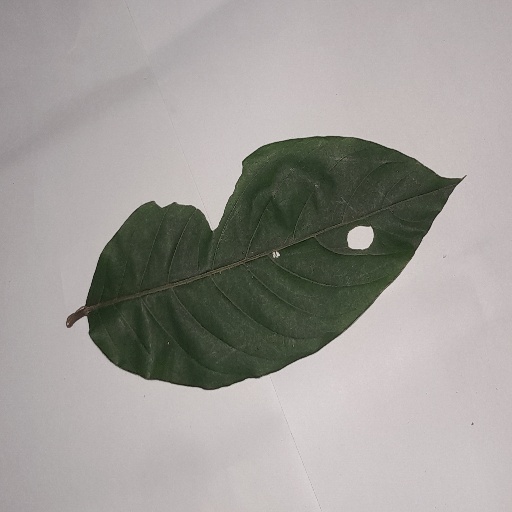
Species: HariTaki
Leaf condition: Shot Hole